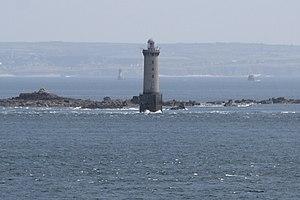
Le phare de Kéréon vu de l'île d'Ouessant
Kéréon est un phare qui s'élève sur le récif de Men Tensel entre Ouessant et Molène sur le passage du Fromveur en mer d'Iroise.
Cette liste recense les phares et quelques-uns des feux balisant les côtes de France.
Cet article recense une partie des monuments historiques du Finistère, en France.